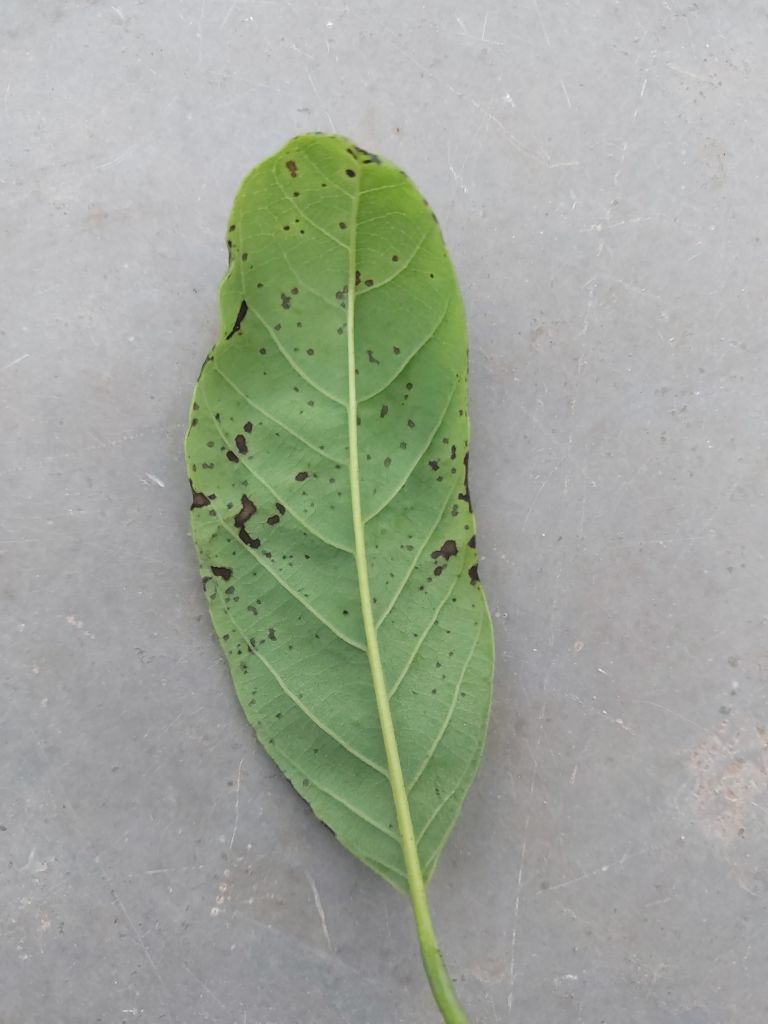
Disease label: Leaf spot on Leaves